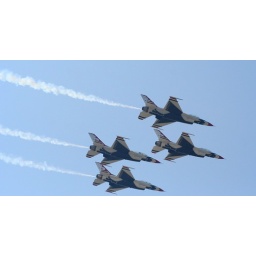
Again, taken from the back door to our shop. When they fly by in formation the building shakes.